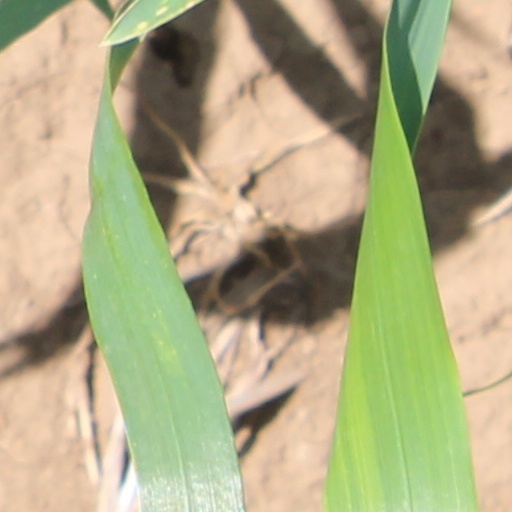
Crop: wheat